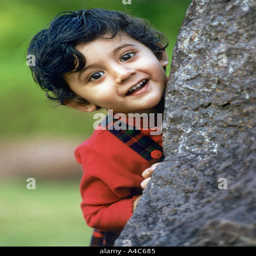
smiling boy standing behind a tree